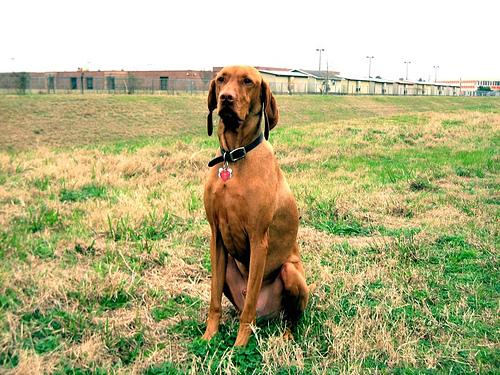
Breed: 210-n000048-vizsla